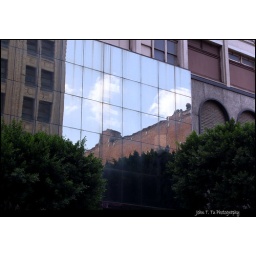
Some girls would kill for a mirror that big in their bedroom